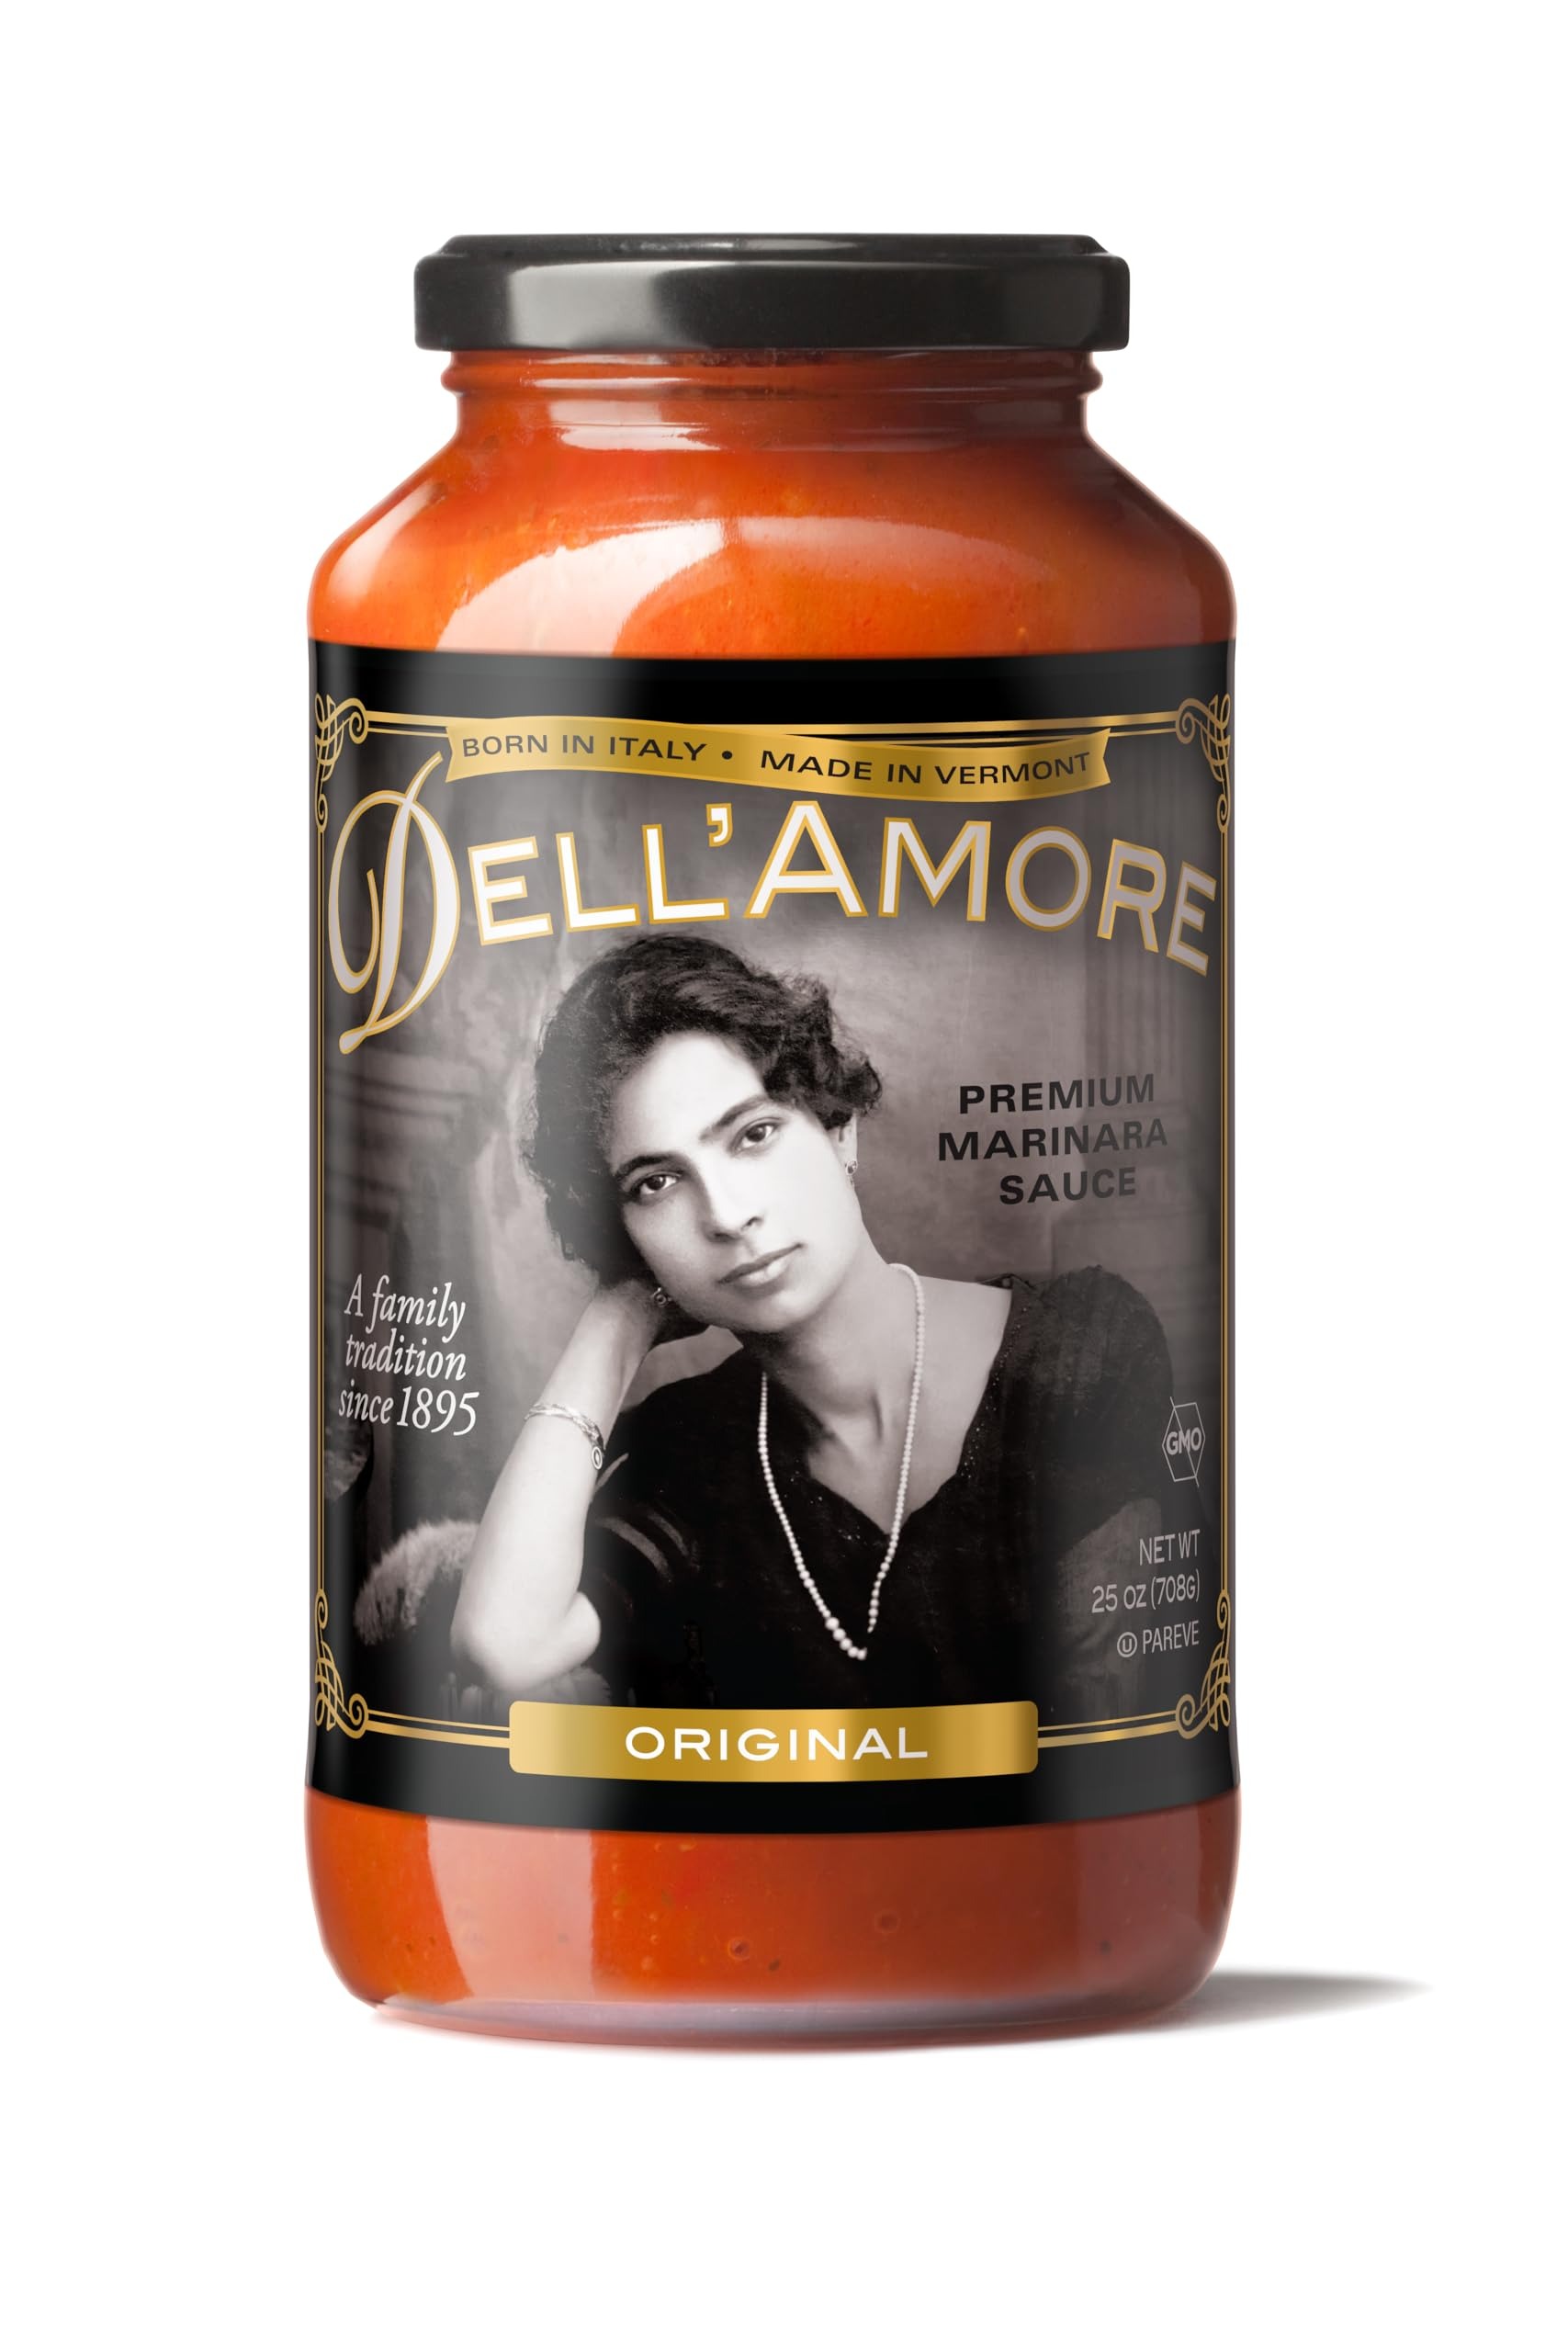
Item Name: Dell'Amore Premium Marinara Sauce - Original Recipe - Italian Tomato Pasta Sauce - Family Recipe with Fresh Ingredients - 25oz / 6 pack
Product Description: A perfect blend of vine ripened tomatoes, pure Italian olive oil, chopped garlic and spices. This is the original recipe that our grandmother, Filomena, brought with her from Italy. It is a classic that enhances all varieties of pasta.
Value: 150.0
Unit: Ounce

Price: 71.04